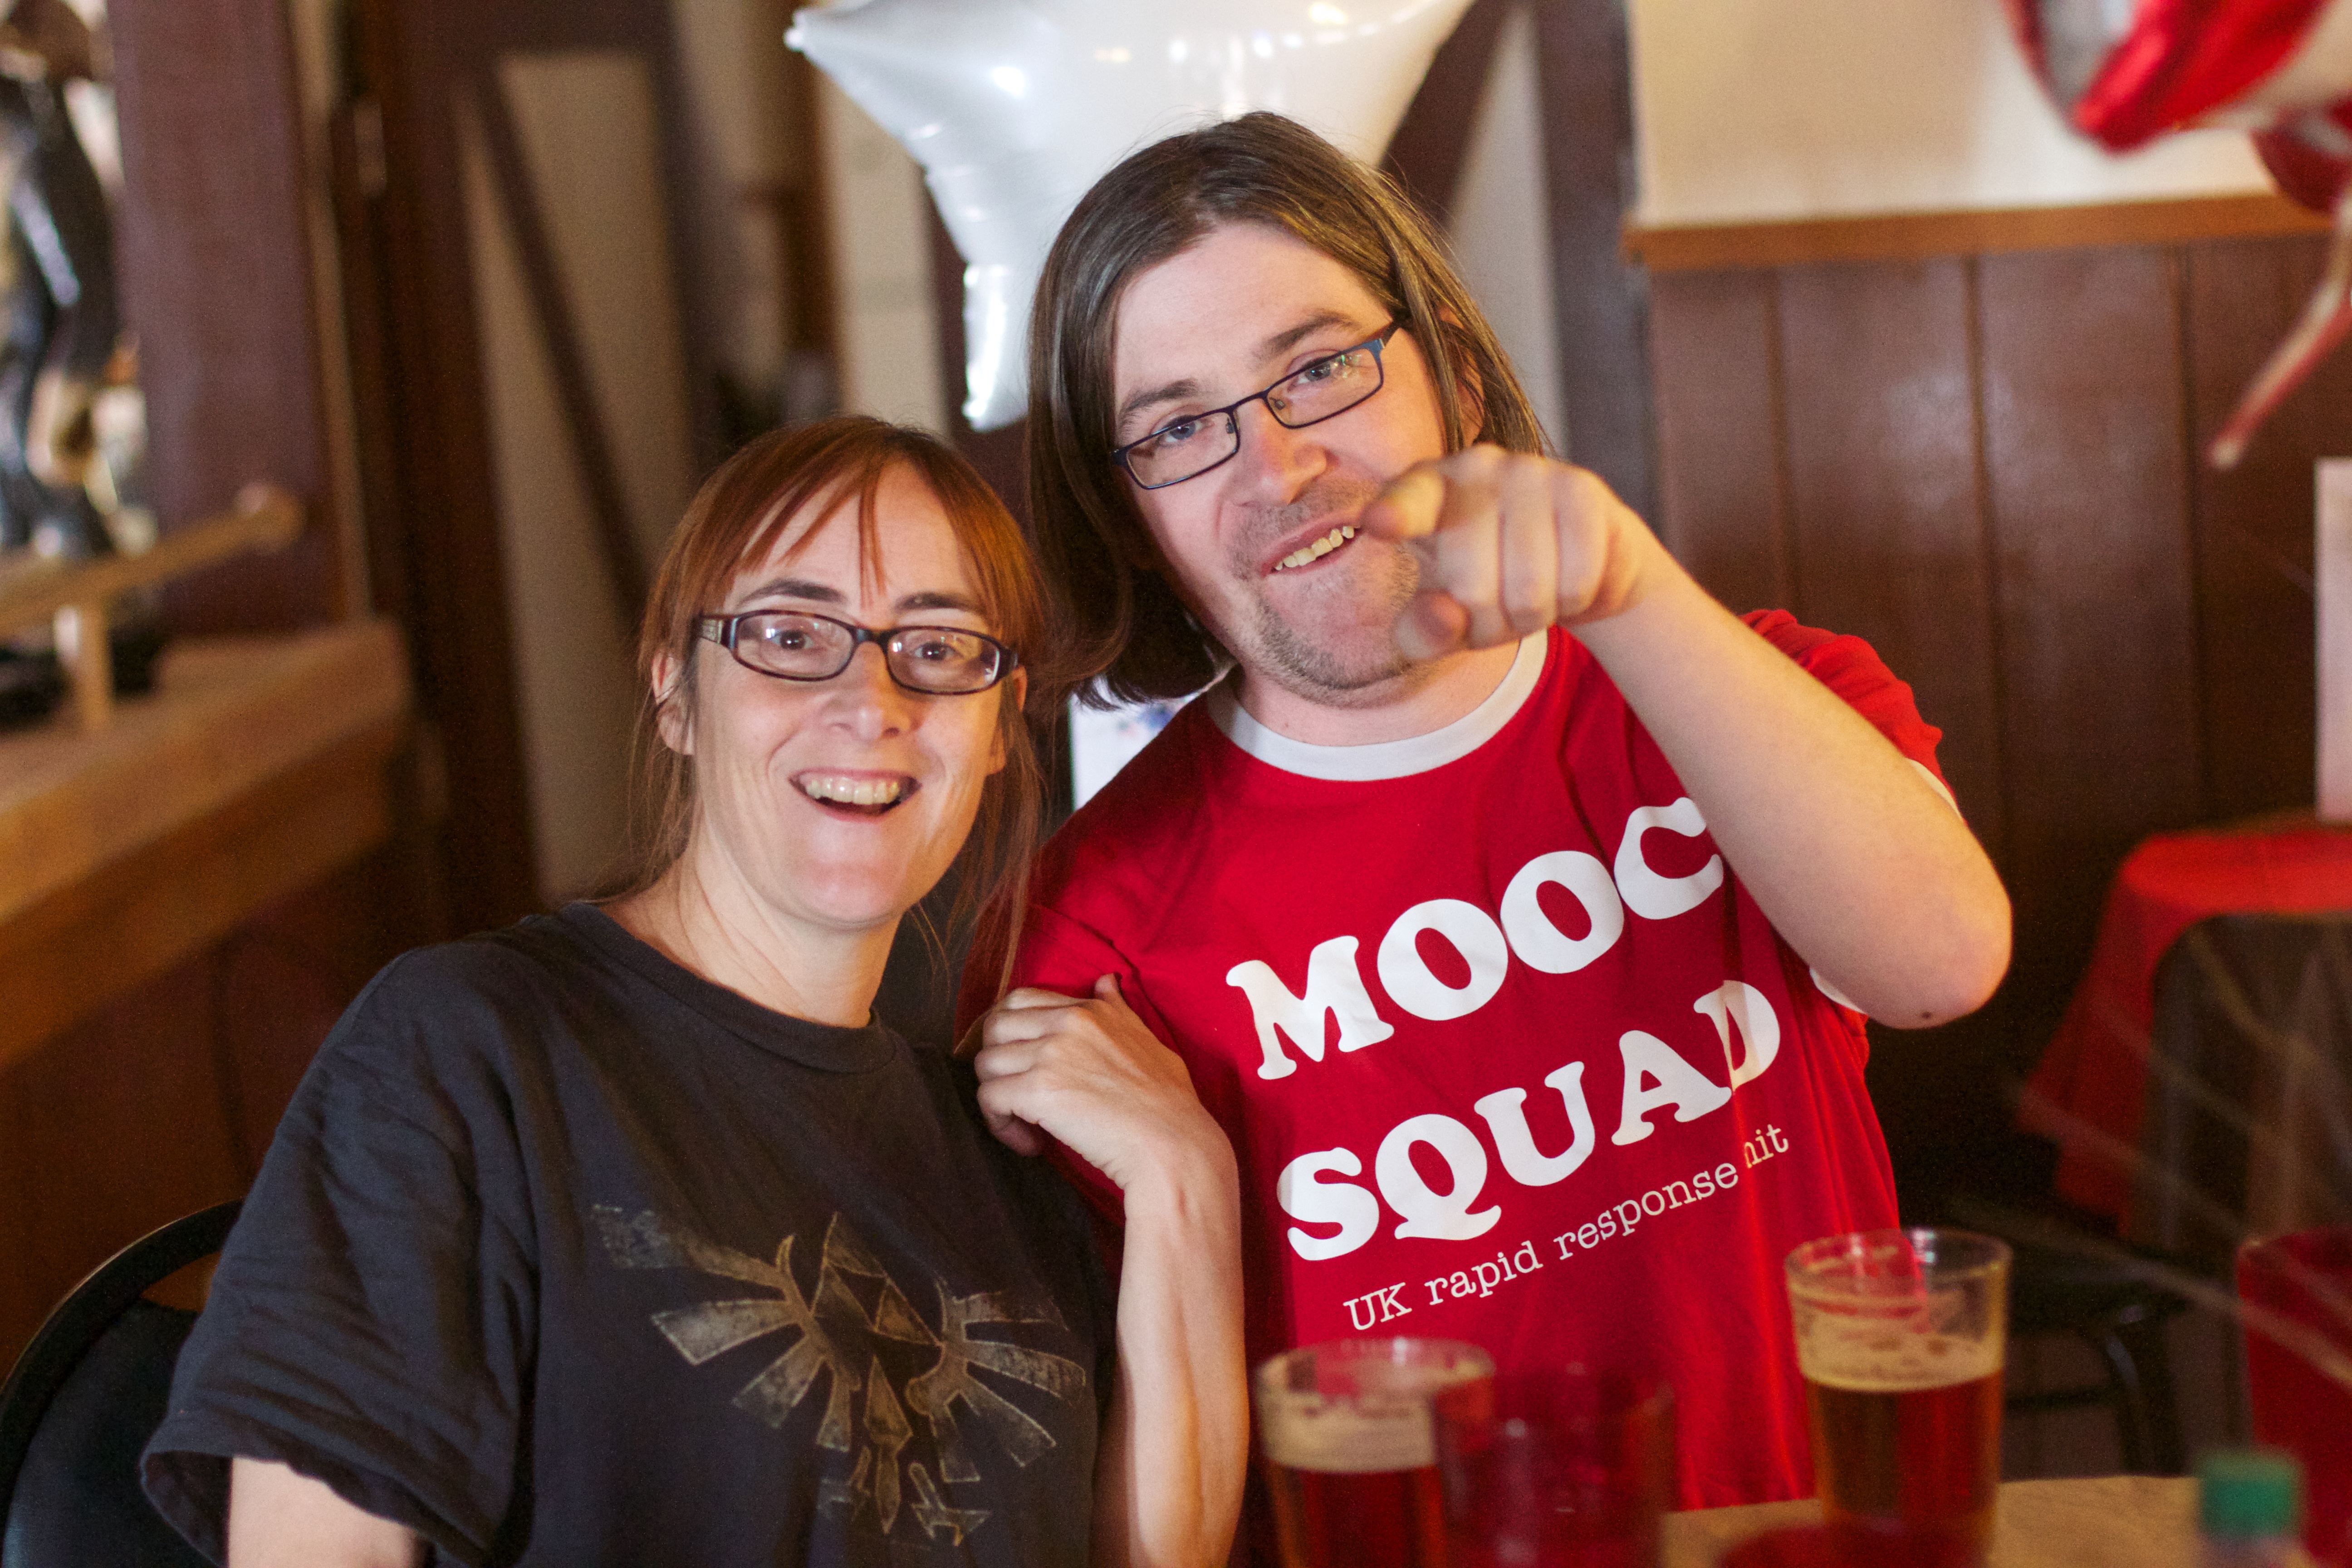
people, meal, red, 2013365, sense